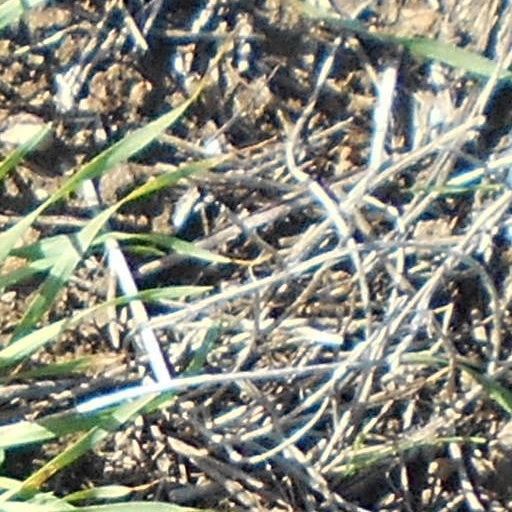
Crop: wheat